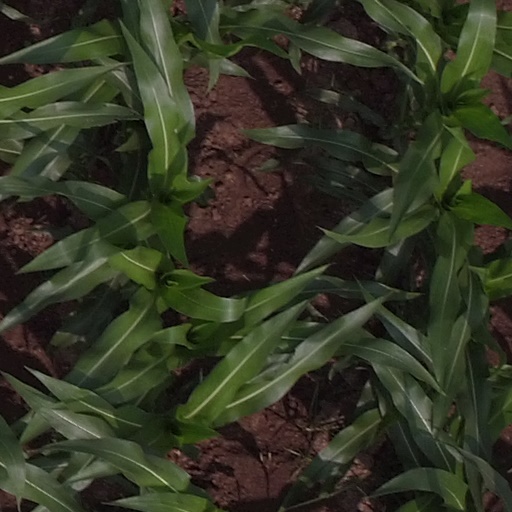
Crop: maize; corn